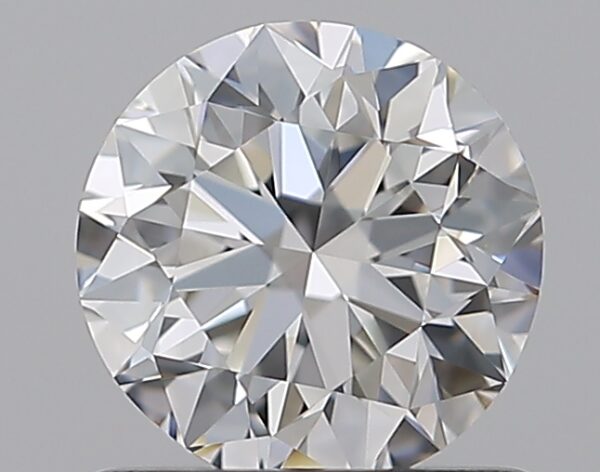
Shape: round
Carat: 0.8
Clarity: VVS1
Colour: G
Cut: VG
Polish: EX
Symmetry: EX
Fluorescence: N
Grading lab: GIA
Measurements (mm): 5.76 x 5.81 x 3.72